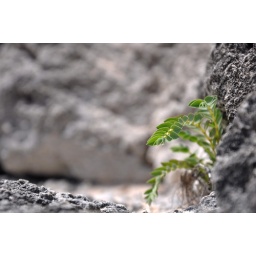
Small, lonely plant life found on the dangerous rocky cliff sides of a beach in Bermuda.